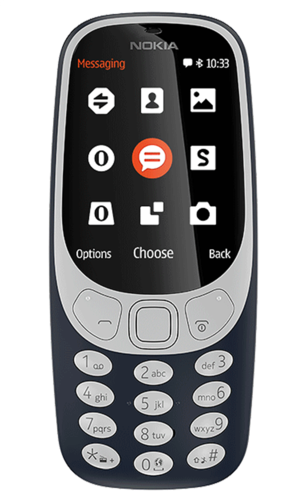
Nokia 3310 (2000) / Relancering i 2017
Den nye Nokia 3310 fra 2017
Nokia 3310 er en mobiltelefon fra firmaet Nokia. Den blev lanceret den 1. september 2000 og sendt på markedet i fjerde kvartal af 2000.